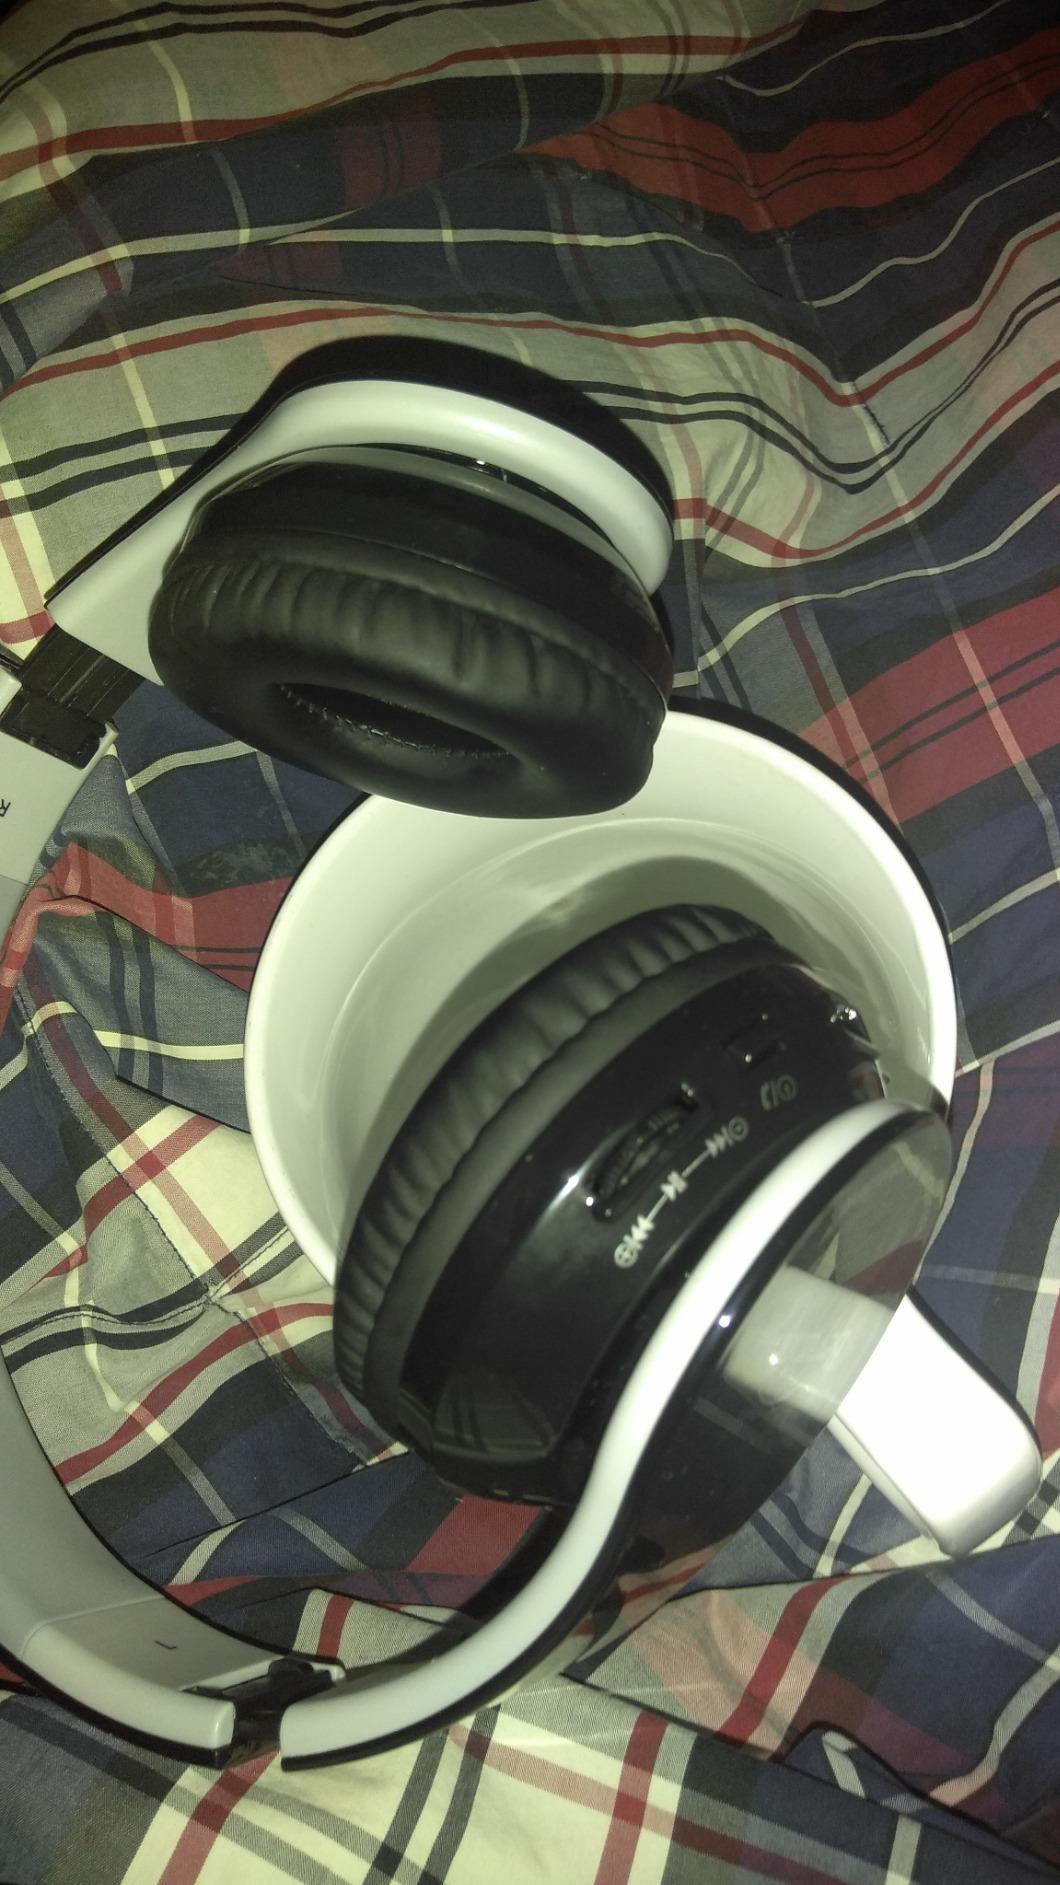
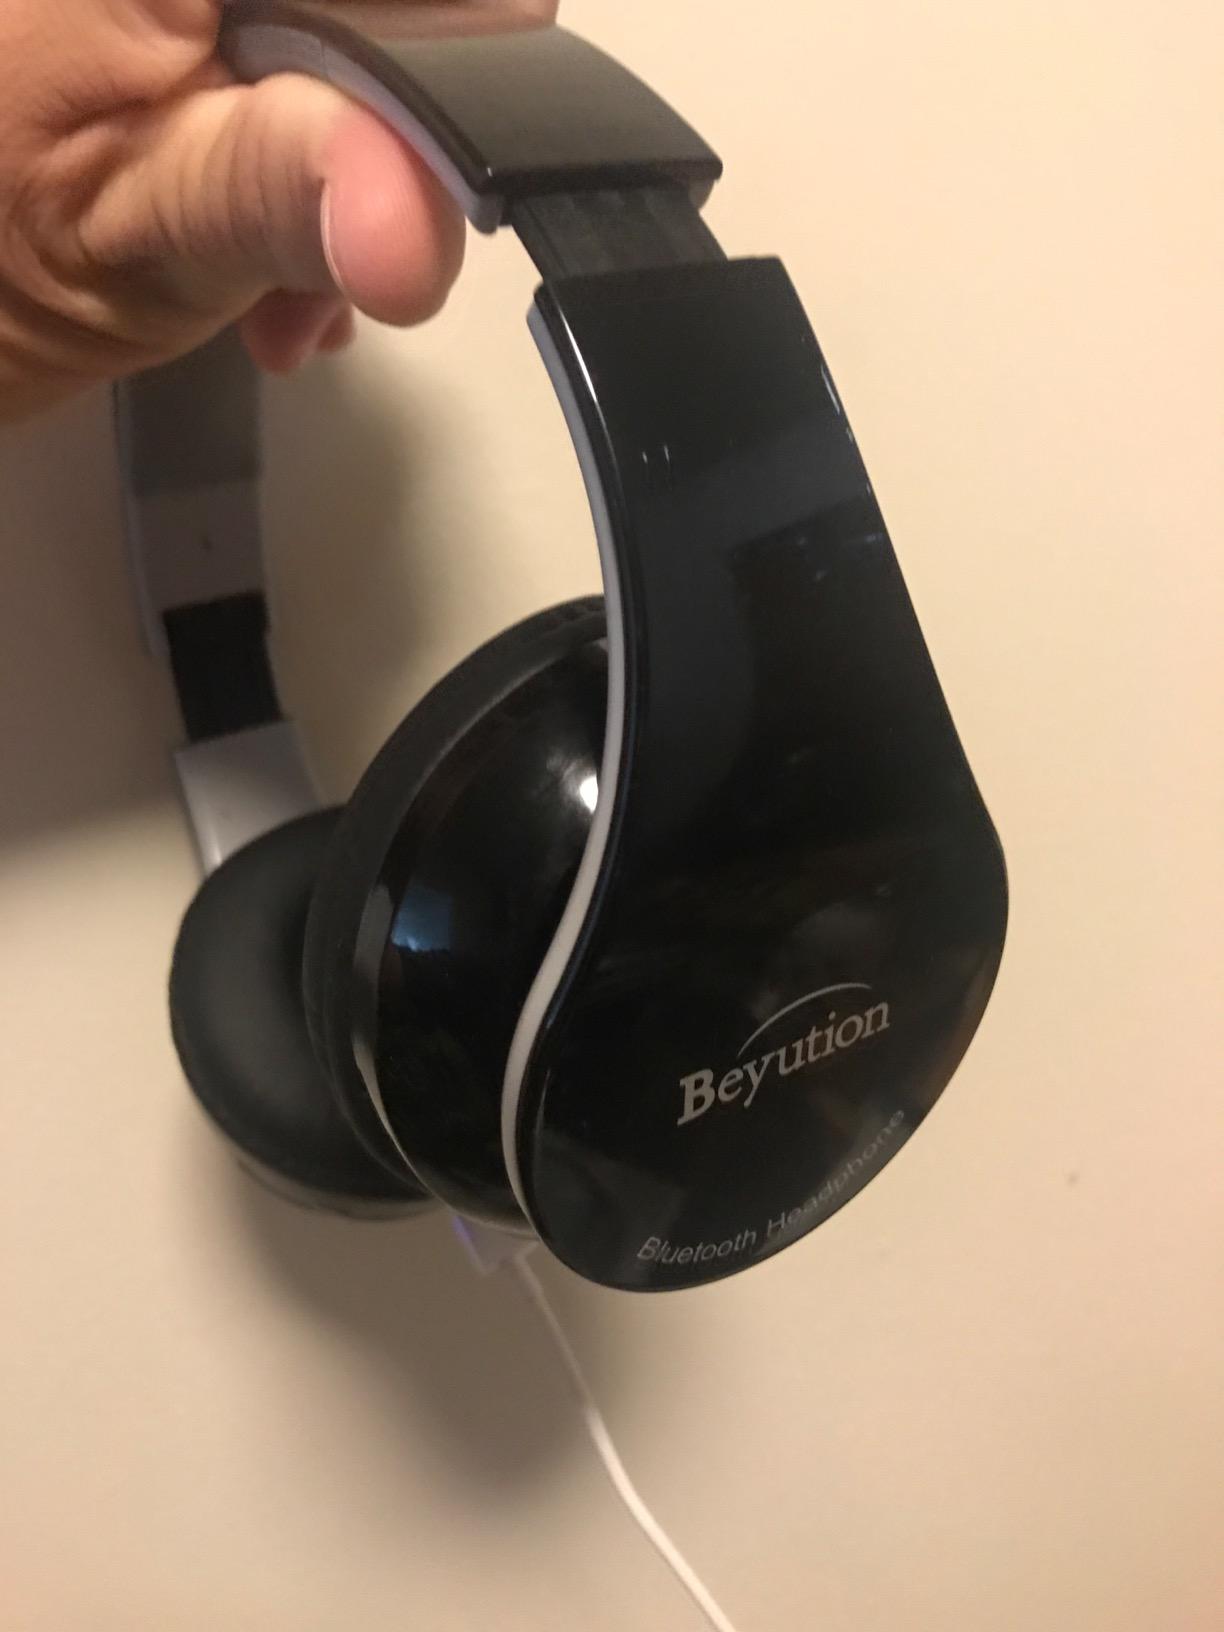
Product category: headphones
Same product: yes